NGC 4302

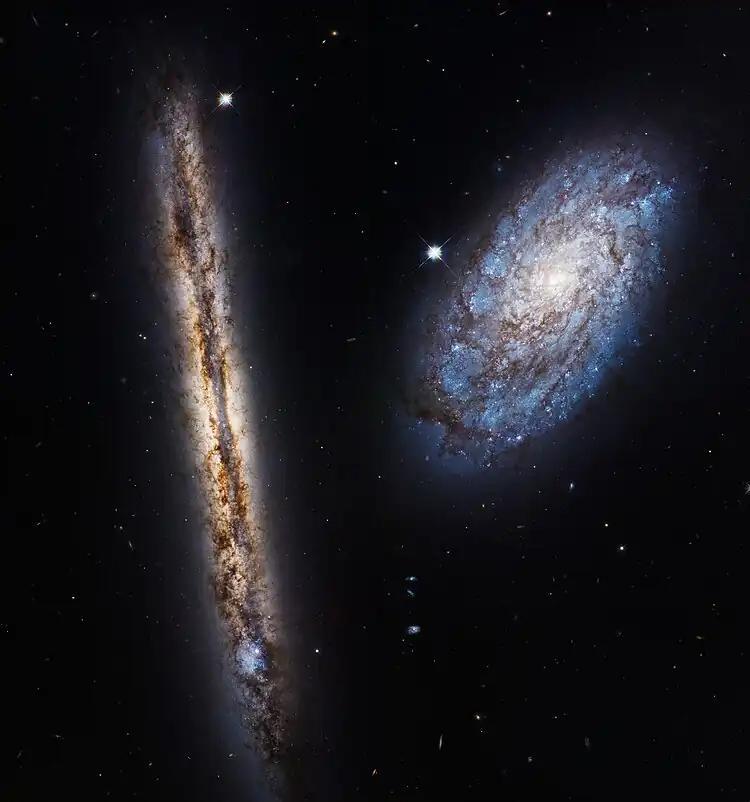
NGC 4302 & NGC 4298 (HST)

First identified by Chung et al., NGC 4302 has a ~ tail of neutral atomic hydrogen (HI) that extends to the north of the galaxy. The tail appears to be a result of ram pressure or by a tidal interaction with NGC 4298. However, NGC 4302 appears relatively undisturbed favoring the cause of the tail to be due to ram pressure.